Villa Gregoriana

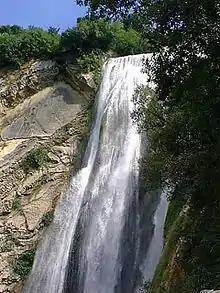
The villa's grand waterfall

The park was commissioned by Pope Gregory XVI in 1835 to rebuild the bed of the Aniene River, which had been damaged by the flood of 1826.